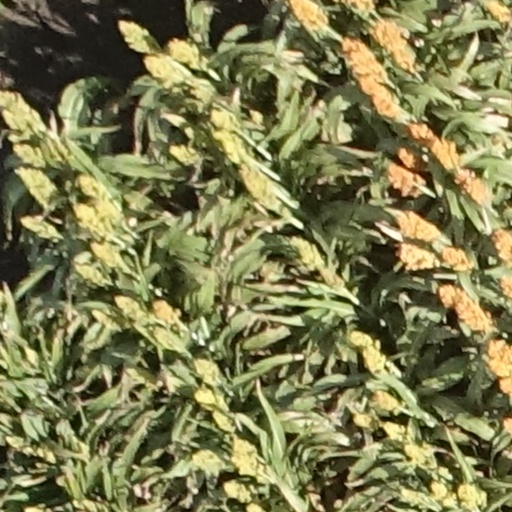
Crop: sorghum